Someone Else's Summer

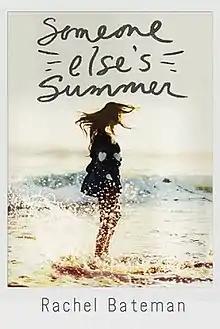
First edition (publ. Running Press)

Someone Else's Summer is the debut novel of Rachel Bateman. The novel was published in 2017 and follows seventeen year old Anna as she completes her older sister Storm's bucket list.